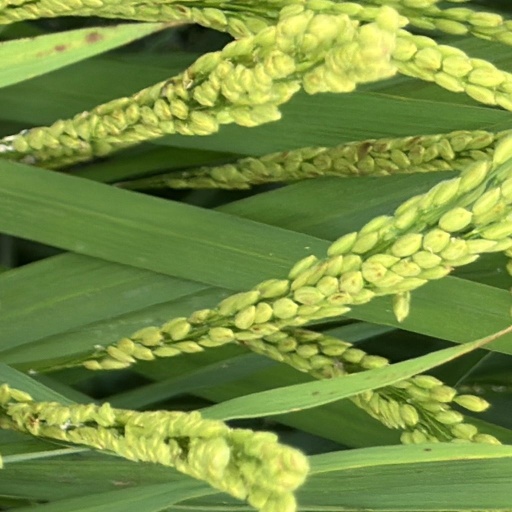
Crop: rice